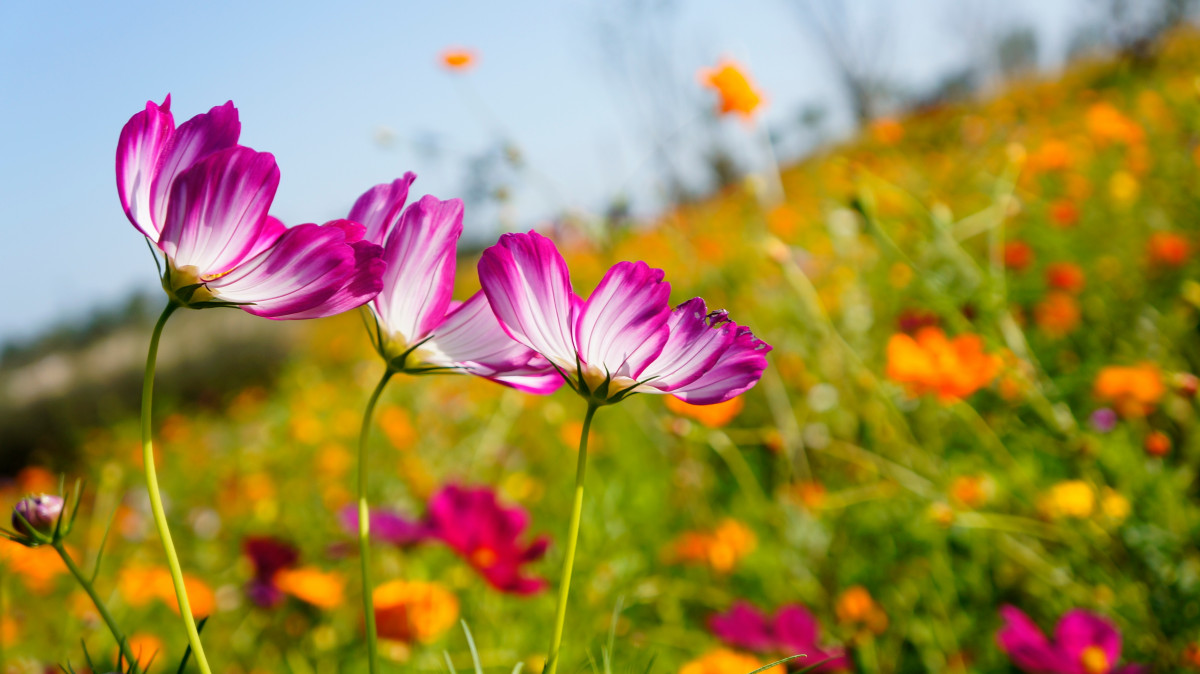
Tags: grass, blossom, field, meadow, prairie, flower, petal, botany, flora, wildflower, macro photography, flowering plant, daisy family, annual plant, land plant